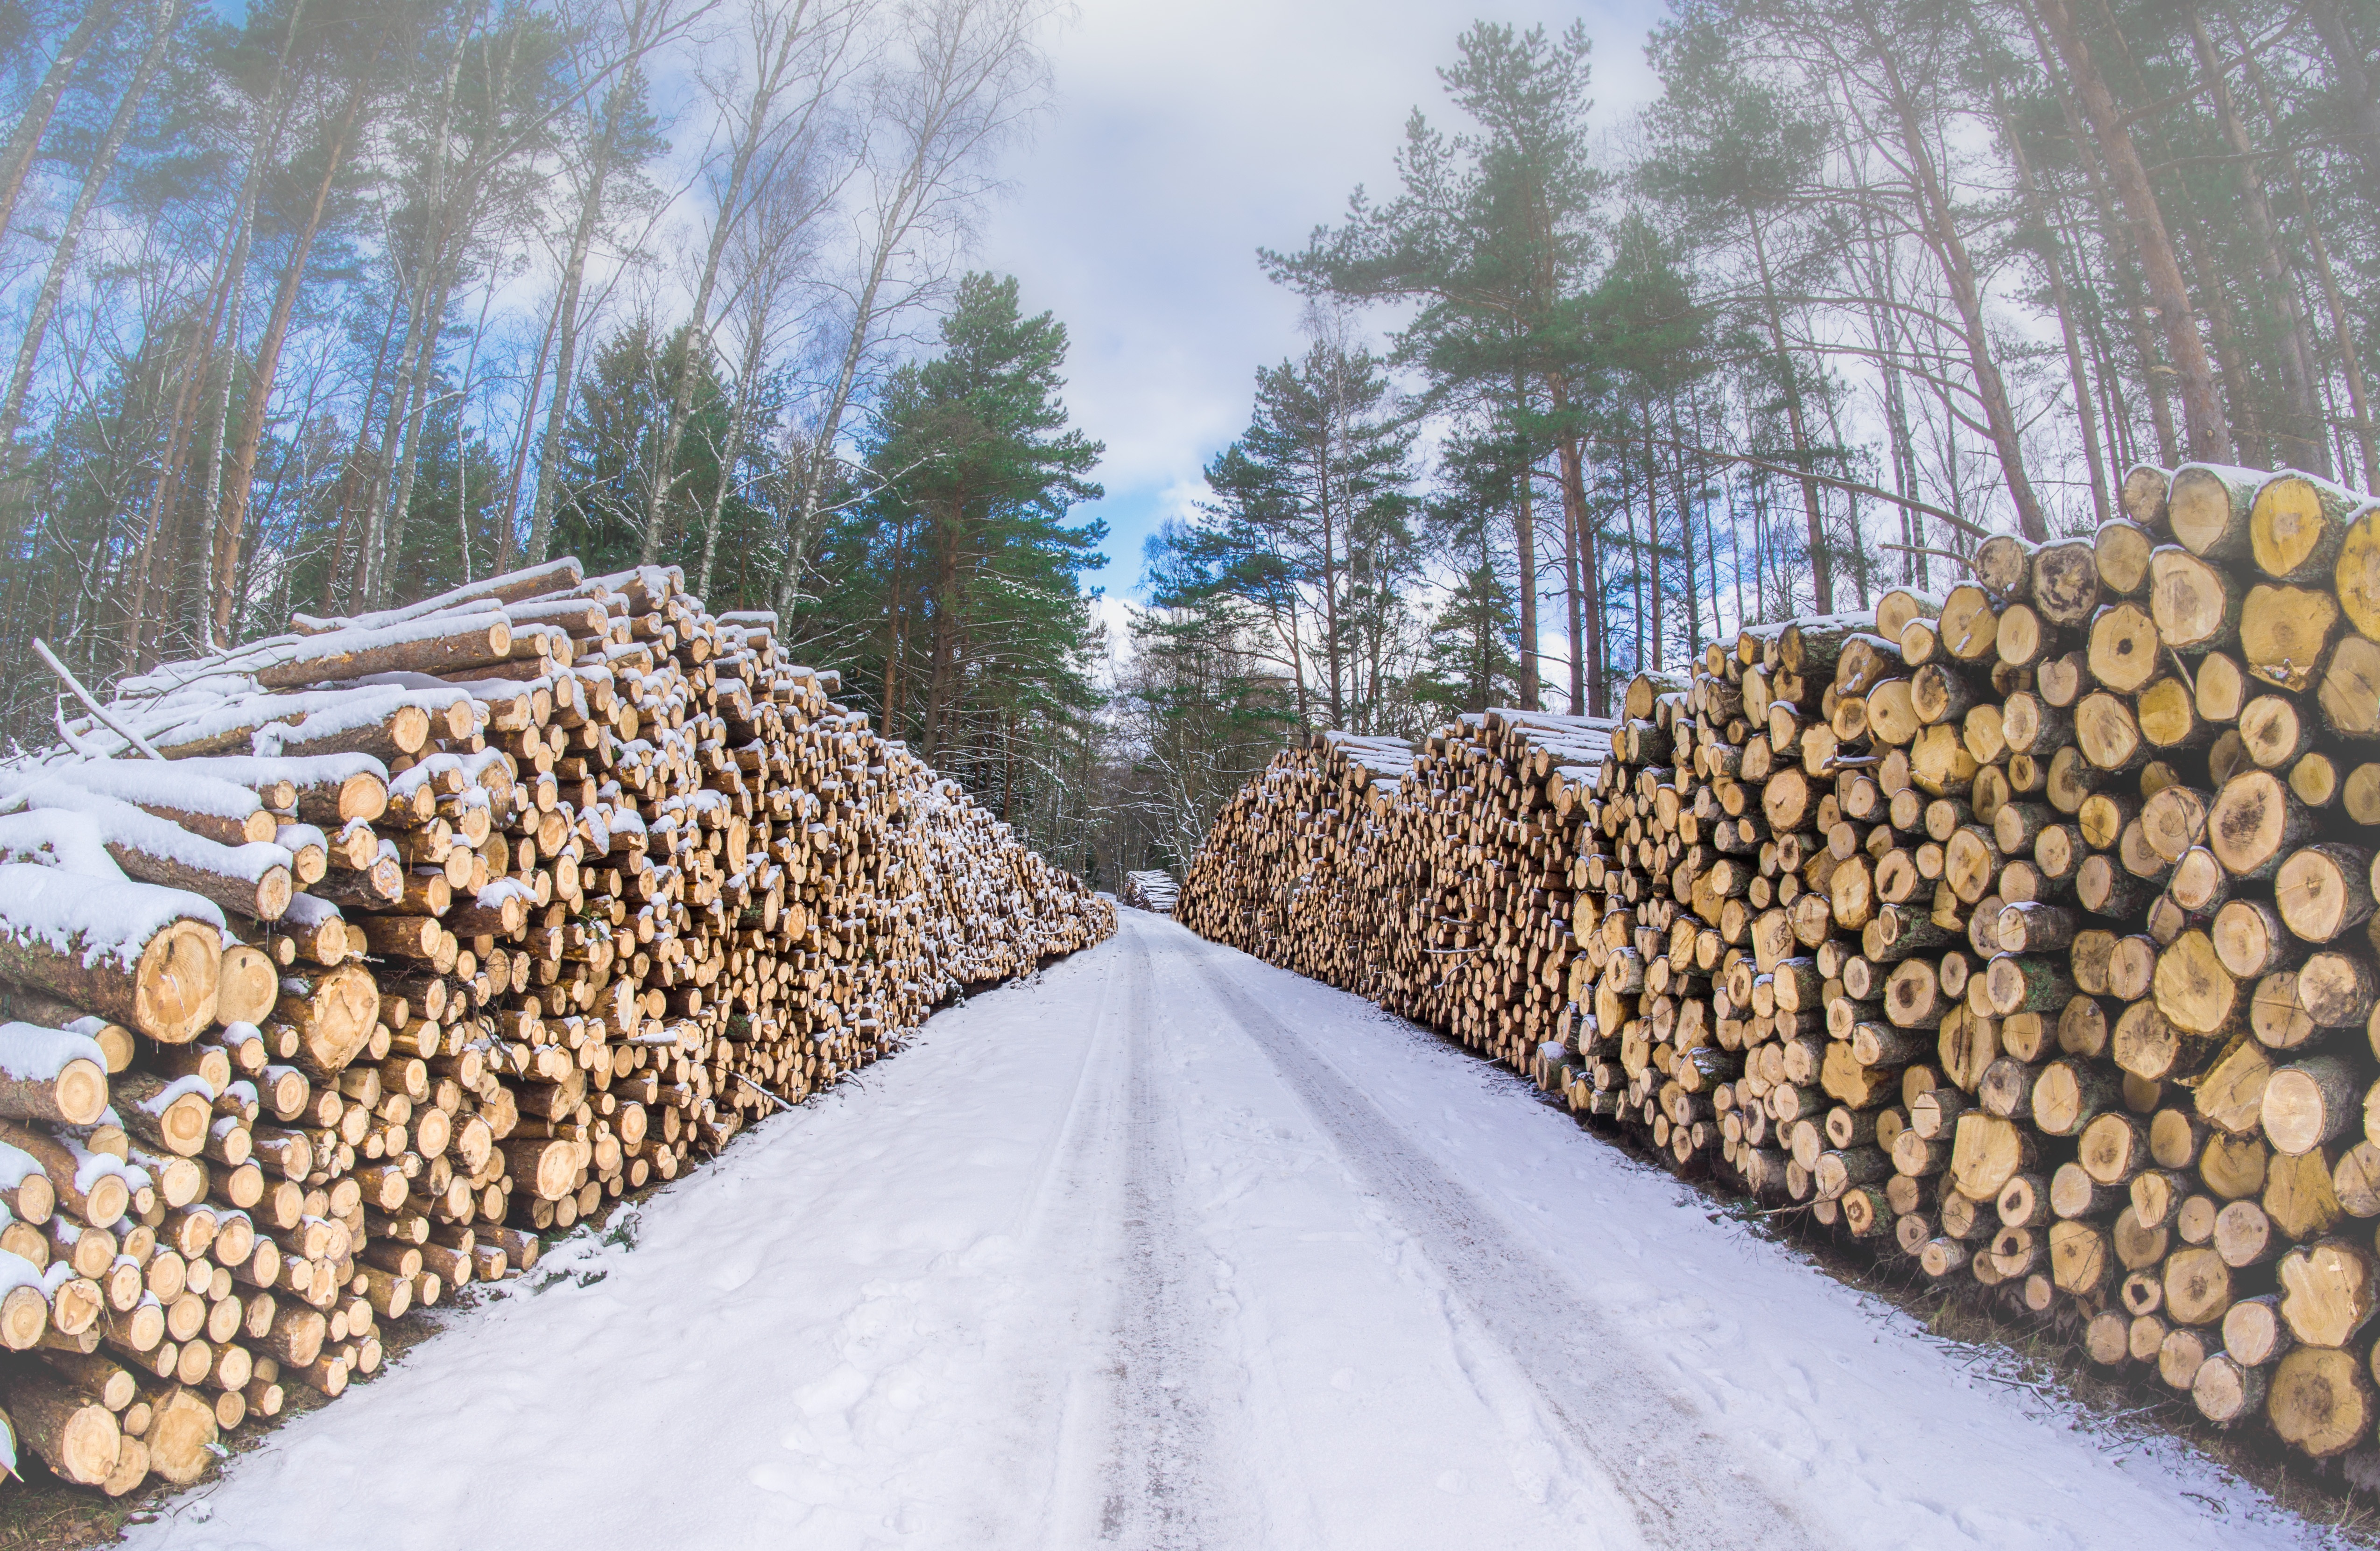
nature, winter, tree, snow, weather, season, leaf, woody plant, wood, autumn, agriculture, frost